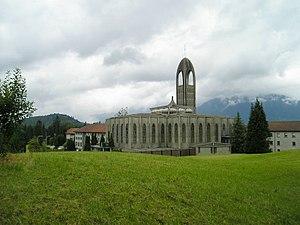
Vue de l'église abbatiale de Westminster, Colombie-Britannique